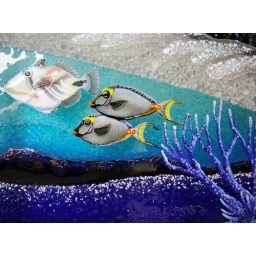
Detail of the glass sculpture / mural titled &amp;quot;Imagination&amp;quot; by Vicki Silva, to be admired in the hall of the public library